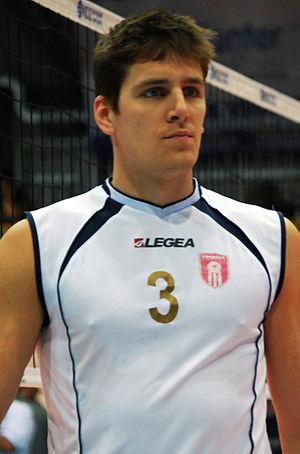
Evan Hoburg Patak est un joueur américain de volley-ball né le 23 juin 1984 à Santa Maria. Il mesure 2,02 m et joue Attaquant. Il totalise 79 sélections en équipe des États-Unis.